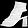
Label: Sandal